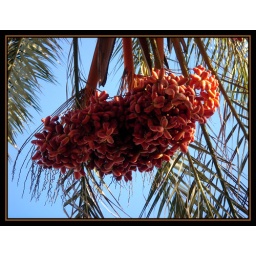
Menos arbol y mas fruta en estas 2 tomas !!!Less tree and more fruit in these 2 photos !!!